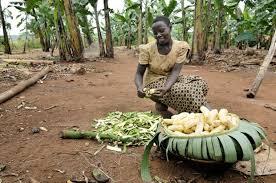
Mwanamke amepiga magoti katika eneo linaloonekana kama shamba la migomba au bustani ya ndizi , amevalia shati la rangi ya kahawia na sketi yenye michoro , anaonekana akikatakata au kundaa ndizi.